Ford Motor Company

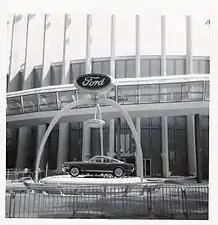
The introduction of the Ford Mustang at the 1964 New York World's Fair.

During World War II, the United States Department of War picked Ford to mass-produce the Consolidated B-24 Liberator bomber at its Willow Run assembly plant. Ford Werke and Ford SAF, Ford's subsidiaries in Germany and France, respectively, produced military vehicles and other equipment for Nazi Germany's war effort. Some of Ford's operations in Germany at the time were run using forced labor.